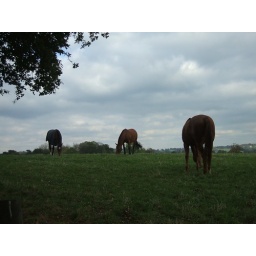
Autumn has arrived and the horses seemed to be interested in eating and only eating.